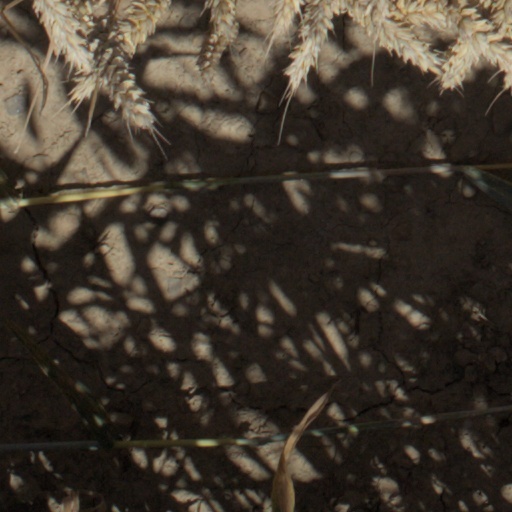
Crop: wheat